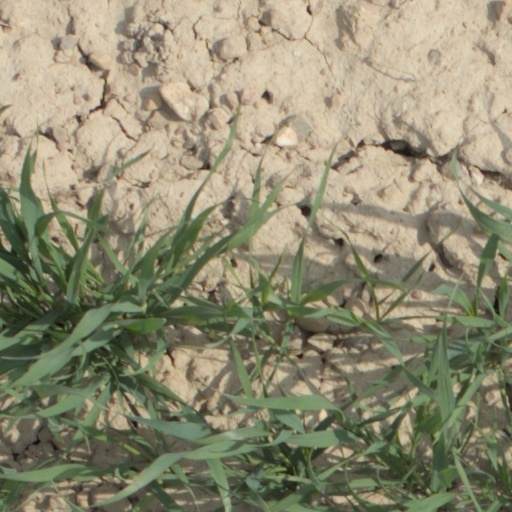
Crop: wheat